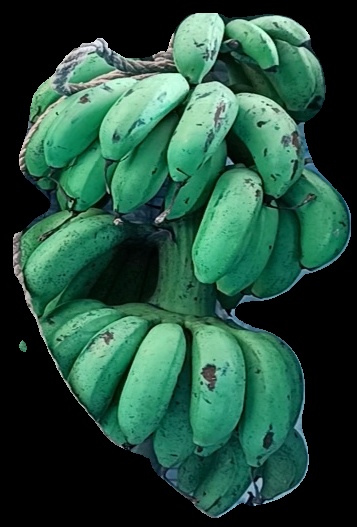
Variety: rasbale
Grade: grade2